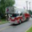
Label: truck